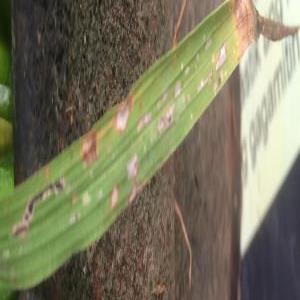
Disease: Blast